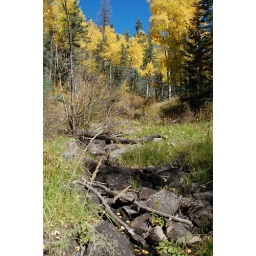
A mountain stream running down the hill with Aspen tress in the background